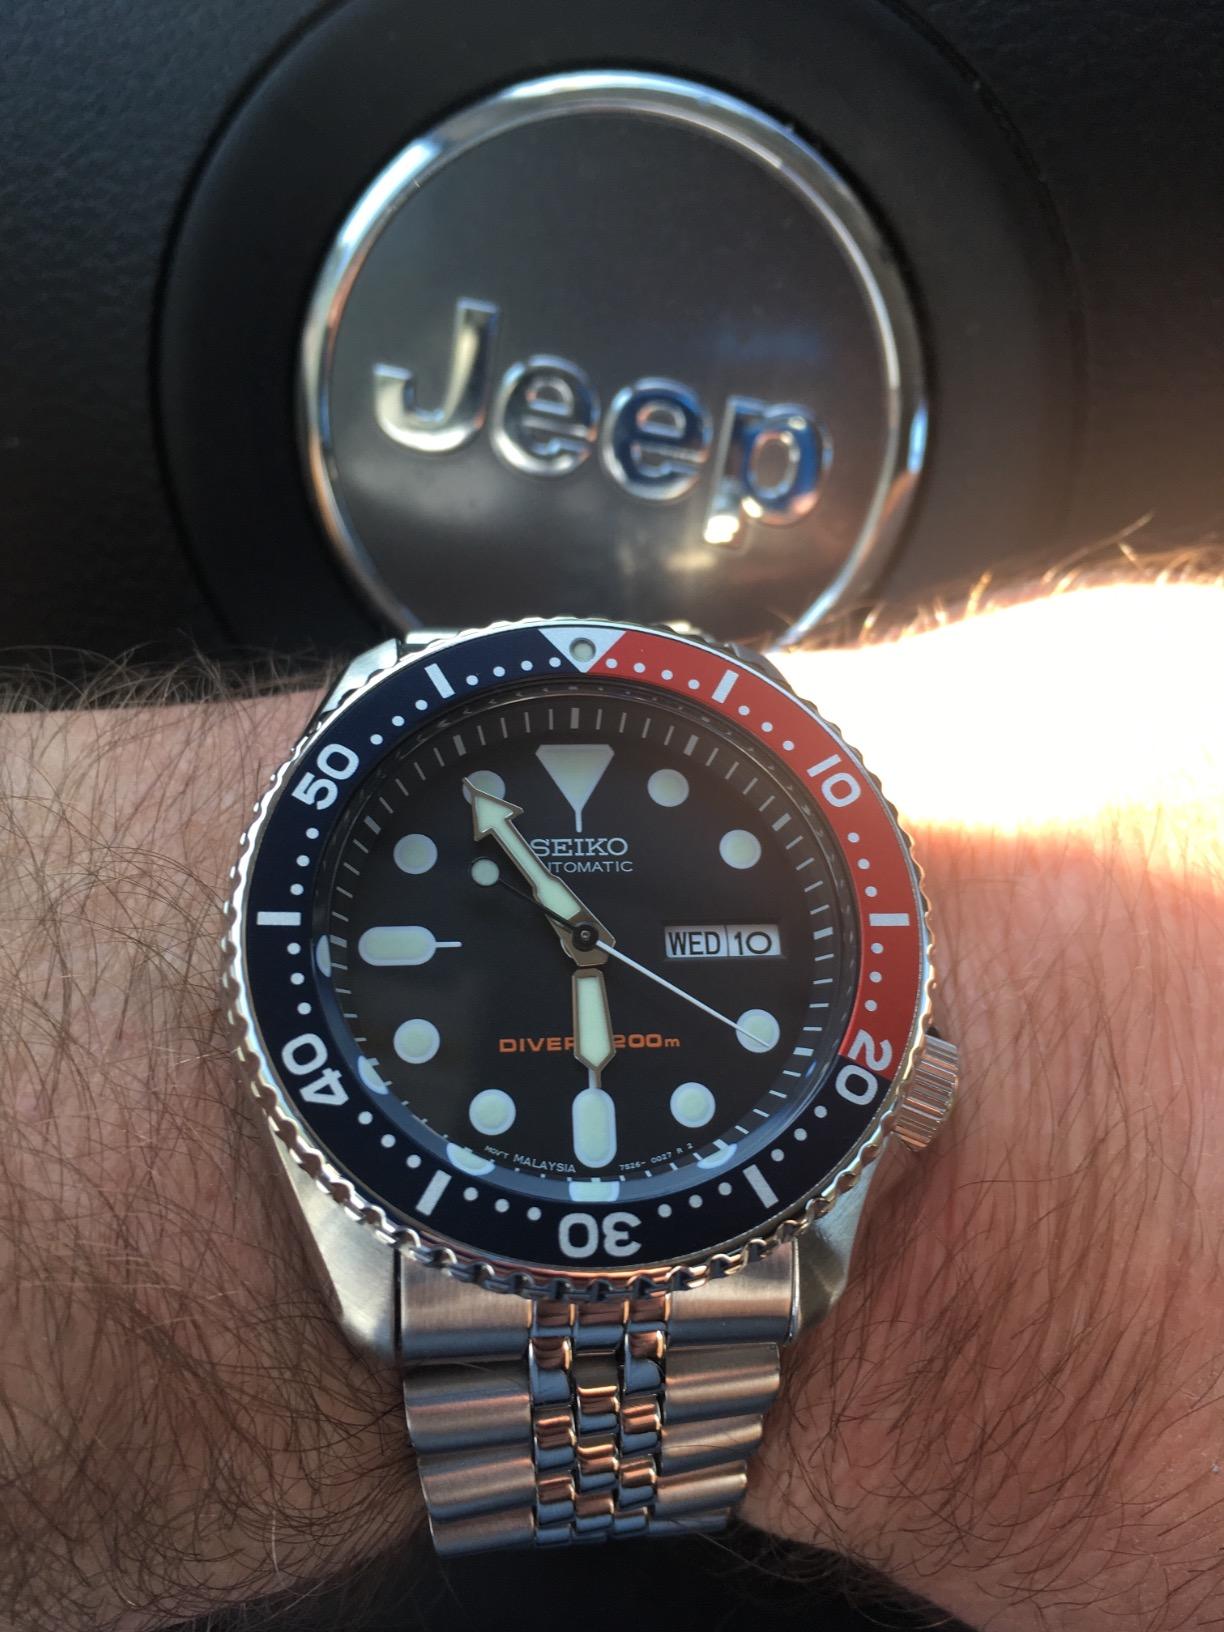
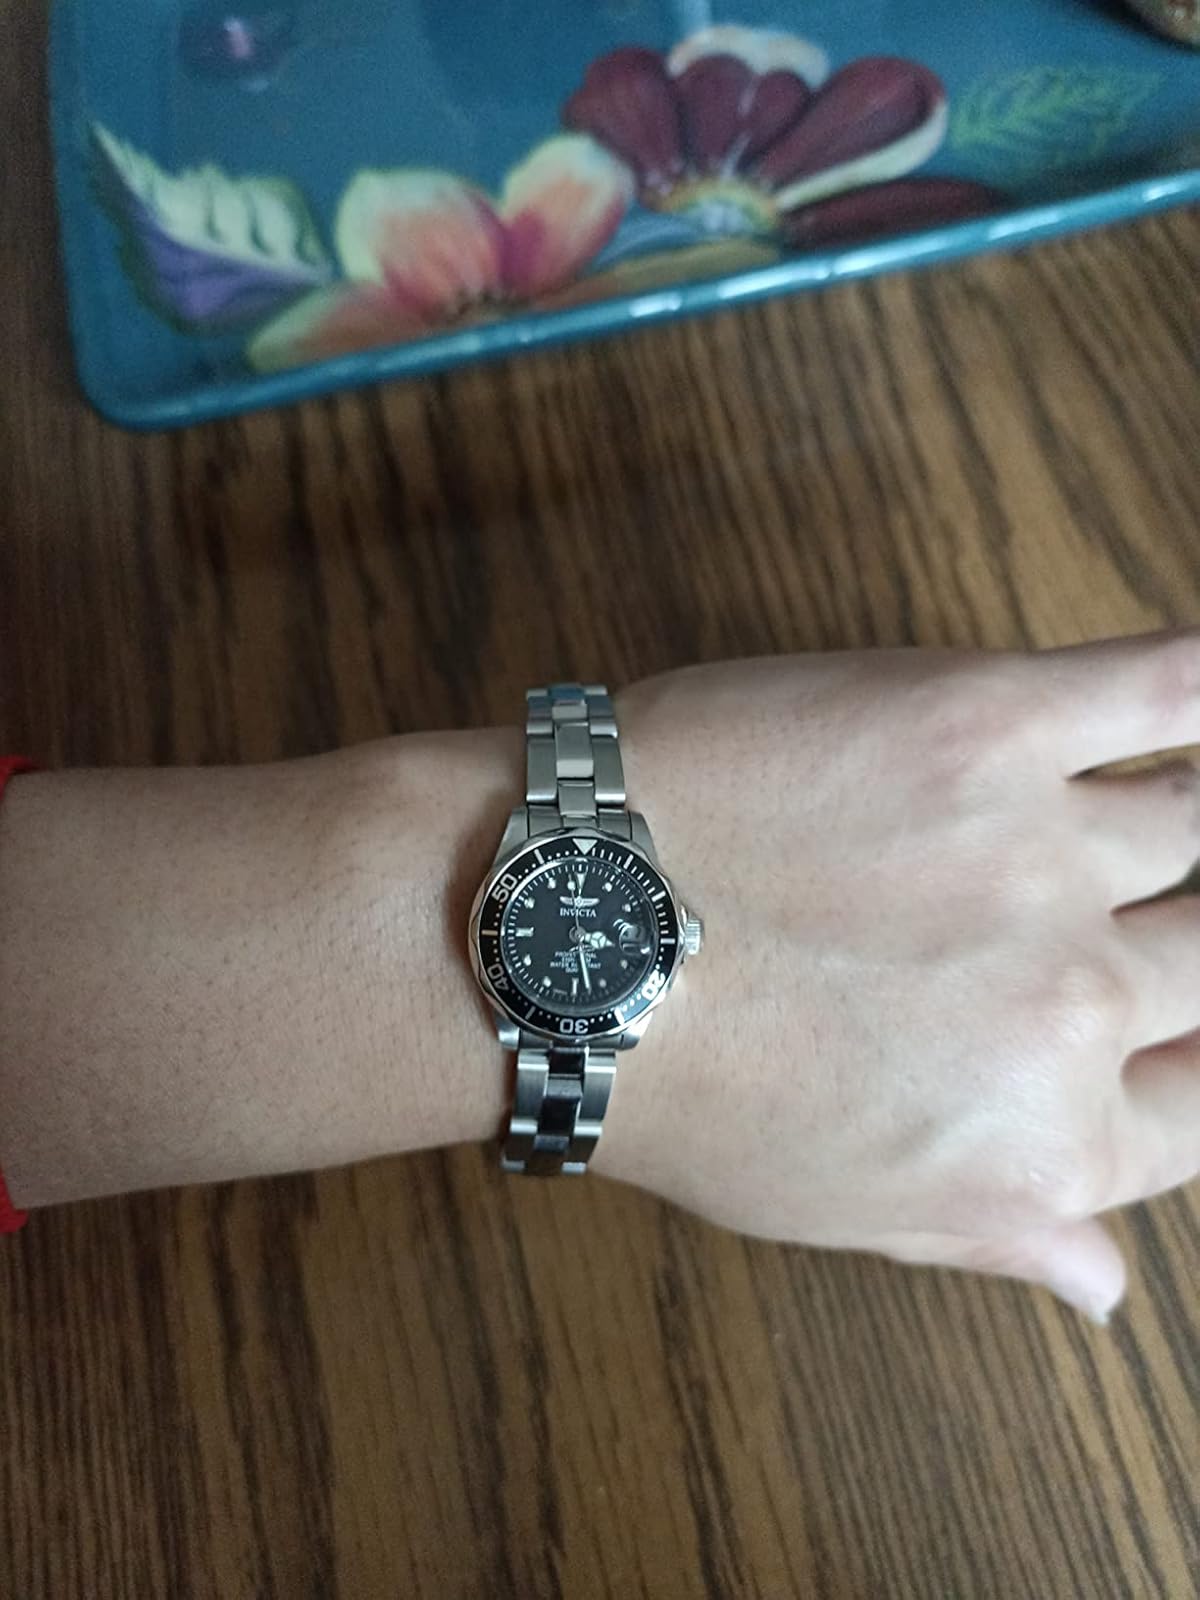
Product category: accessories_watch
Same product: no